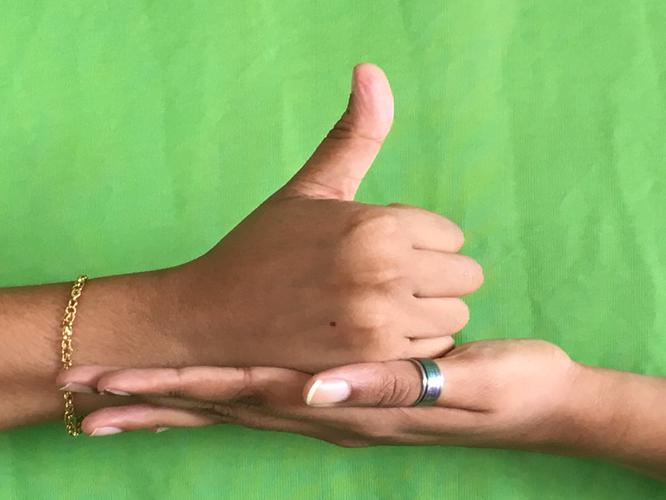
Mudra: Shivalinga
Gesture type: double_hand